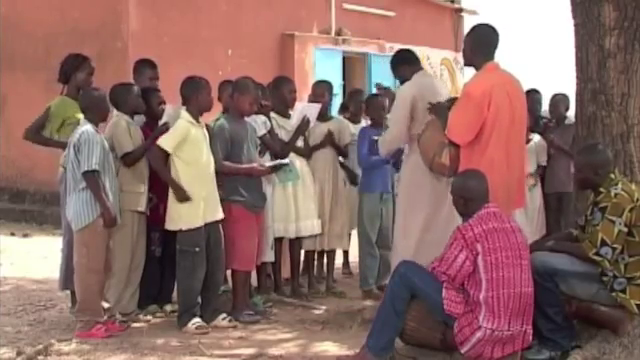
Waaw, ba tay it, nataal bi, ñoong siy gis ëe... Ay xale. Ay xale yu bëri ak ñeenti mag. Ñeent, nett, ñeenti mag yi nag, ëe...nett ñi, ku nekk mung ci yor benn tamala. Mais yeneen xale yi nag, am na ñaar ñu ci yor ëe... ay cahiers. Mooy ku góor ko mu ngi yor ab benn kayeem, di ci xool. Ku jigeen ki  tamit mu ngi yor ab kayeem di xoo.ëe... xale yi nag, ñoom am na ñu sol yere yu weex, am na ñu sol yere yu ñuul, am na ñu sol dàll yu xonq, am na ñu sol dàll yu weex. Am na ñu sol tamit ay jean, ay jean. Jeasn yi, jean yu ñuul, am na tamit jean yu buy. Mais seen ginnaaw nag, ñung fa gis luy ndiroog benn école pour jàng.